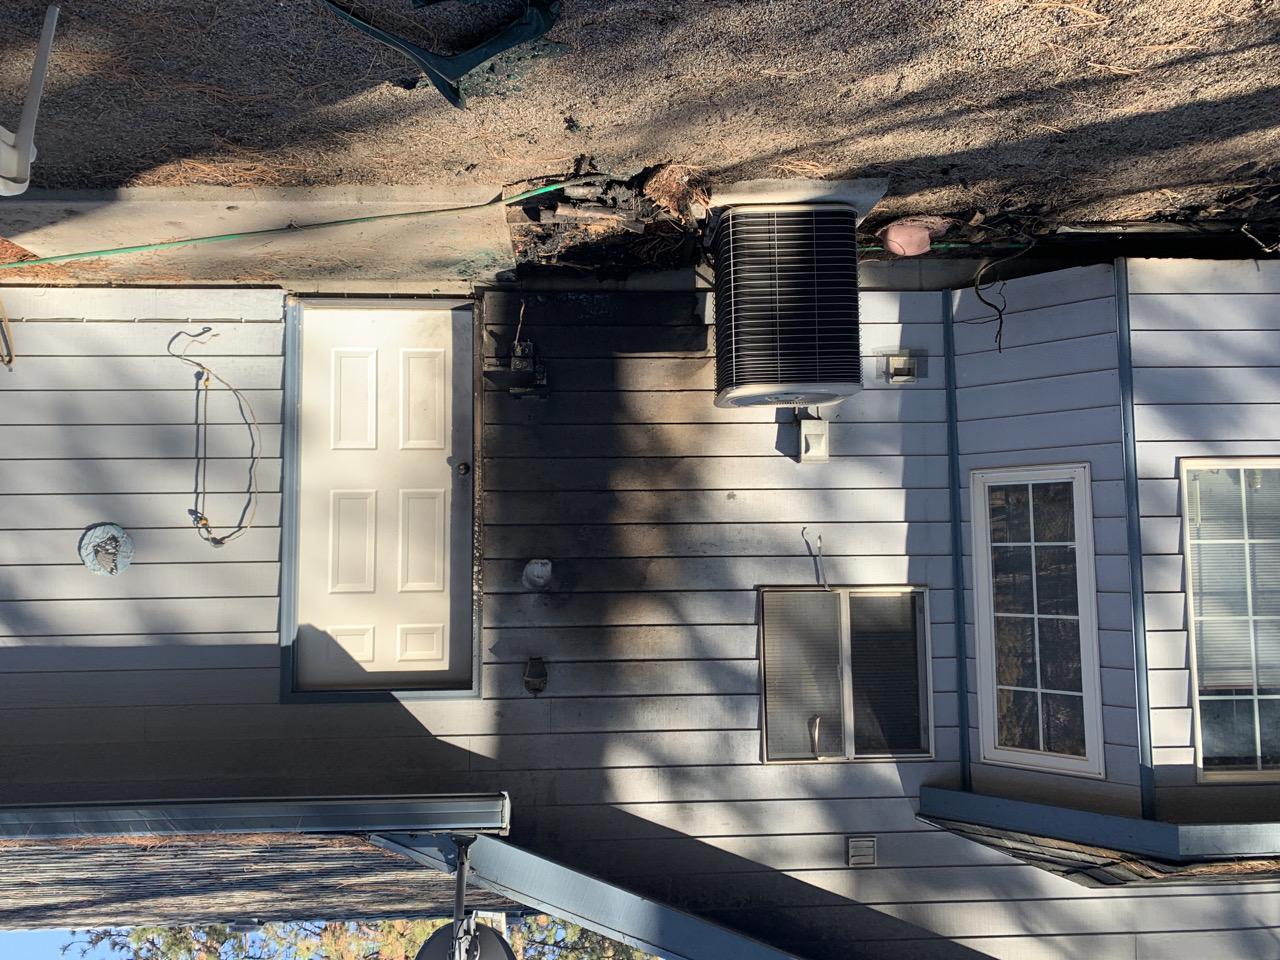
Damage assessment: affected